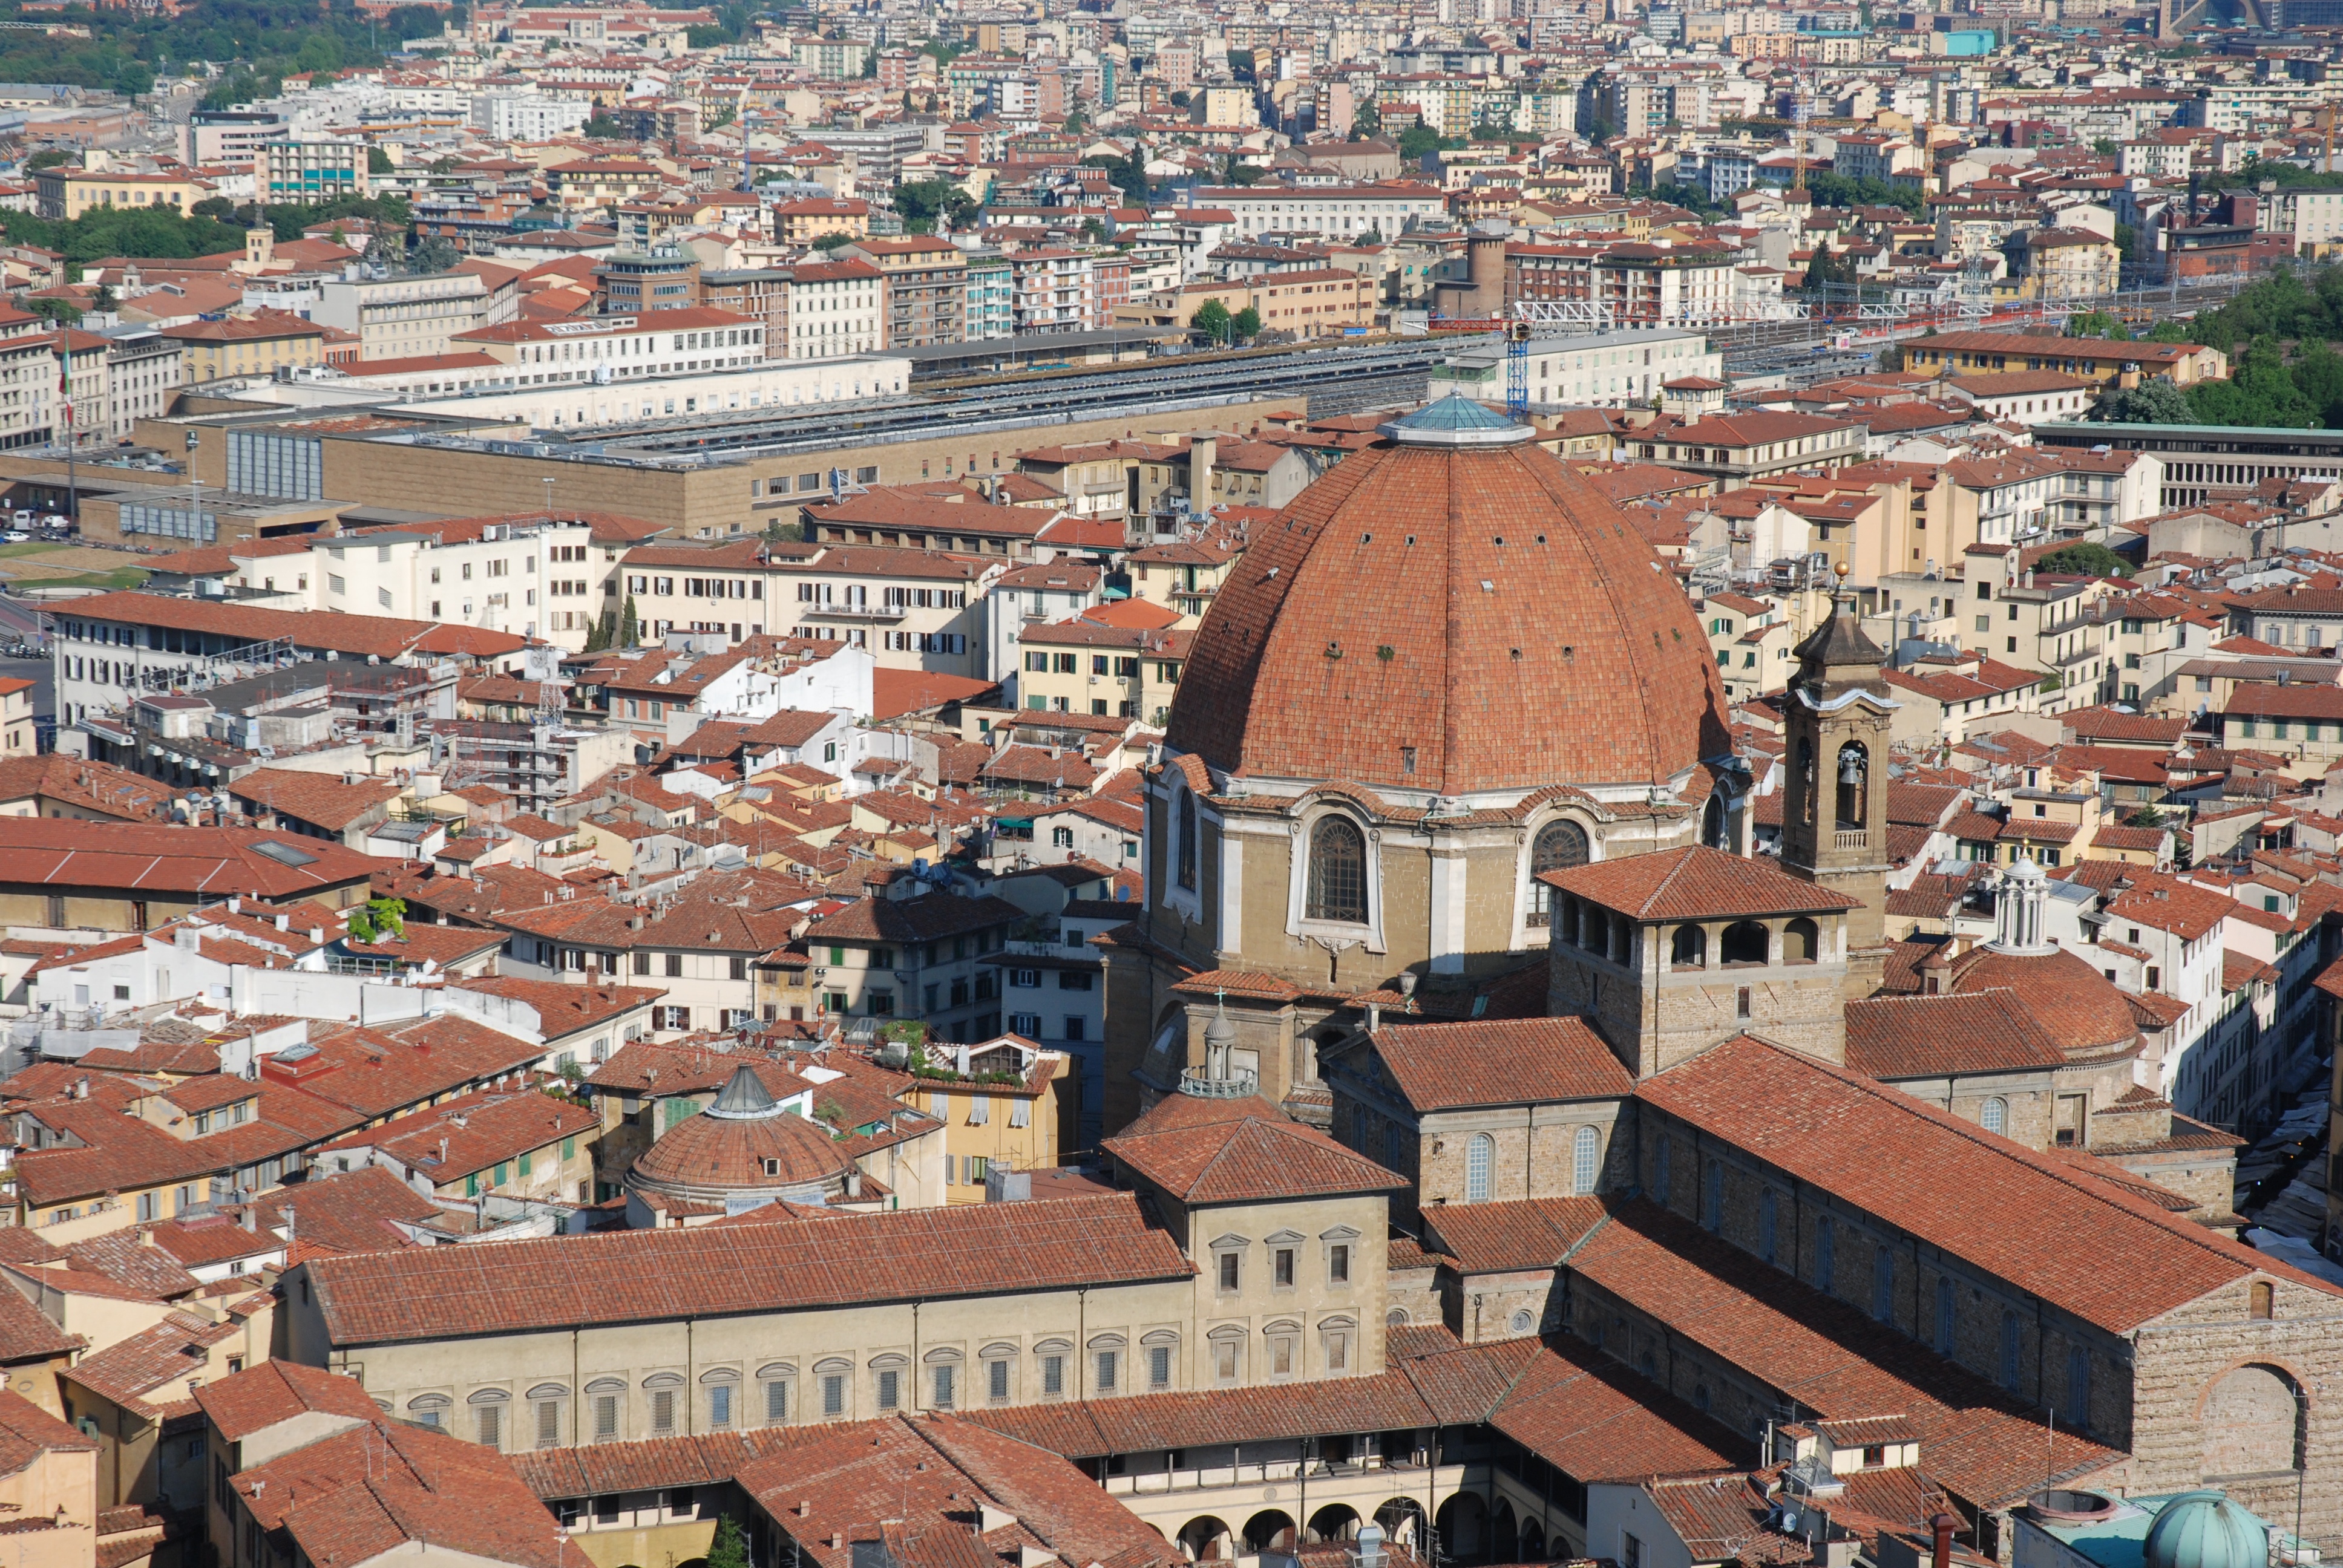
architecture, skyline, town, view, building, city, cityscape, panorama, downtown, italy, tourism, place of worship, sculpture, tour, churches, statues, italia, sculptures, culture, florence, monuments, metropolis, neighbourhood, the art of, aerial photography, historic site, ancient history, residential area, human settlement